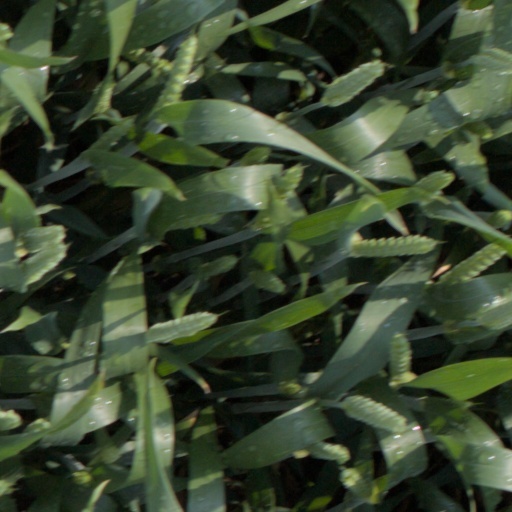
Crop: wheat